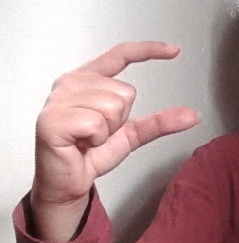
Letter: dal